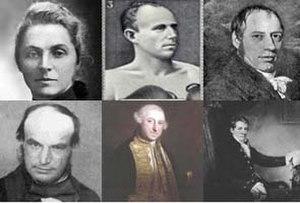
Les Corniques sont un groupe ethnique originaire des Cornouailles, en Angleterre. C'est un peuple celtique qui parlait la langue cornique jusqu'au XVIIIᵉ siècle et qui s'est mis à la cultiver de nouveau depuis le XXᵉ siècle, bien que de manière minoritaire. Selon une enquête de 2004, 35 % des habitants des Cornouailles se considèrent corniques.